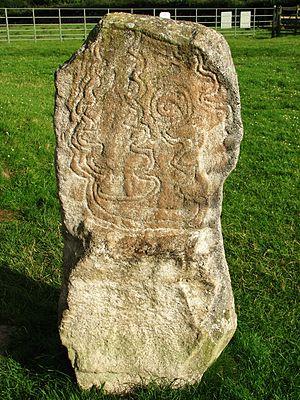
Bryn Celli Ddu est un site préhistorique situé sur l'île d'Anglesey, près de Llanddaniel Fab, au Pays de Galles. Son nom signifie "le monticule dans le bosquet sombre". Ce site a été fouillé par les archéologues en 1928-1929. Les visiteurs peuvent pénétrer à l'intérieur du monticule par un couloir de pierre donnant accès à la chambre funéraire. Il constitue la pièce maîtresse de l'un des principaux monuments néolithiques entretenu par Cadw, la Direction des monuments historiques du Pays de Galles. Bryn Celli Ddu retient l'attention en raison de nombreuses particularités : la présence d'un mystérieux pilier à l'intérieur de la chambre funéraire, la présence d'une "pierre à motif" qui dessine des serpentins sinueux, le fait que le site avait d'abord été un henge entouré d'un cercle de pierre et qu'il ait pu être utilisé pour calculer la date du solstice d'été, et enfin la présence de tout un cimetière néolithique, révélé en 2017, autour du monument principal.